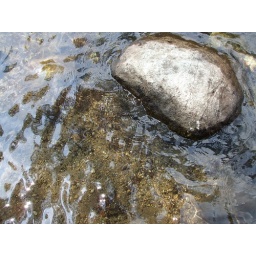
rocks in the lake